Queen Harish

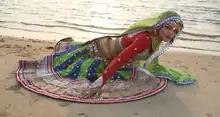
Queen Harish in drag costume

Harish Kumar was born in 1979, in a carpenter family in Suthar community in Jaisalmer in Rajasthan. He started dancing at the age of 13. Harish, who lost his parents, started drag dancing to take care of his sisters. Inspired by 'Annu Master', the first drag performer in the Jaisalmer region, he started learning drag dance under him. He practiced American tribal style belly dance to make his body more capable of all feminine movements.